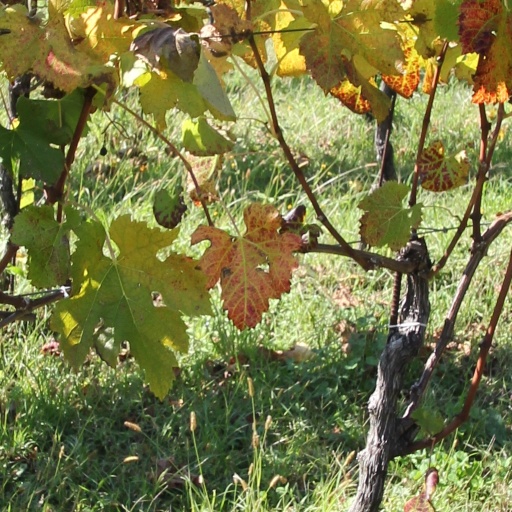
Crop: grape